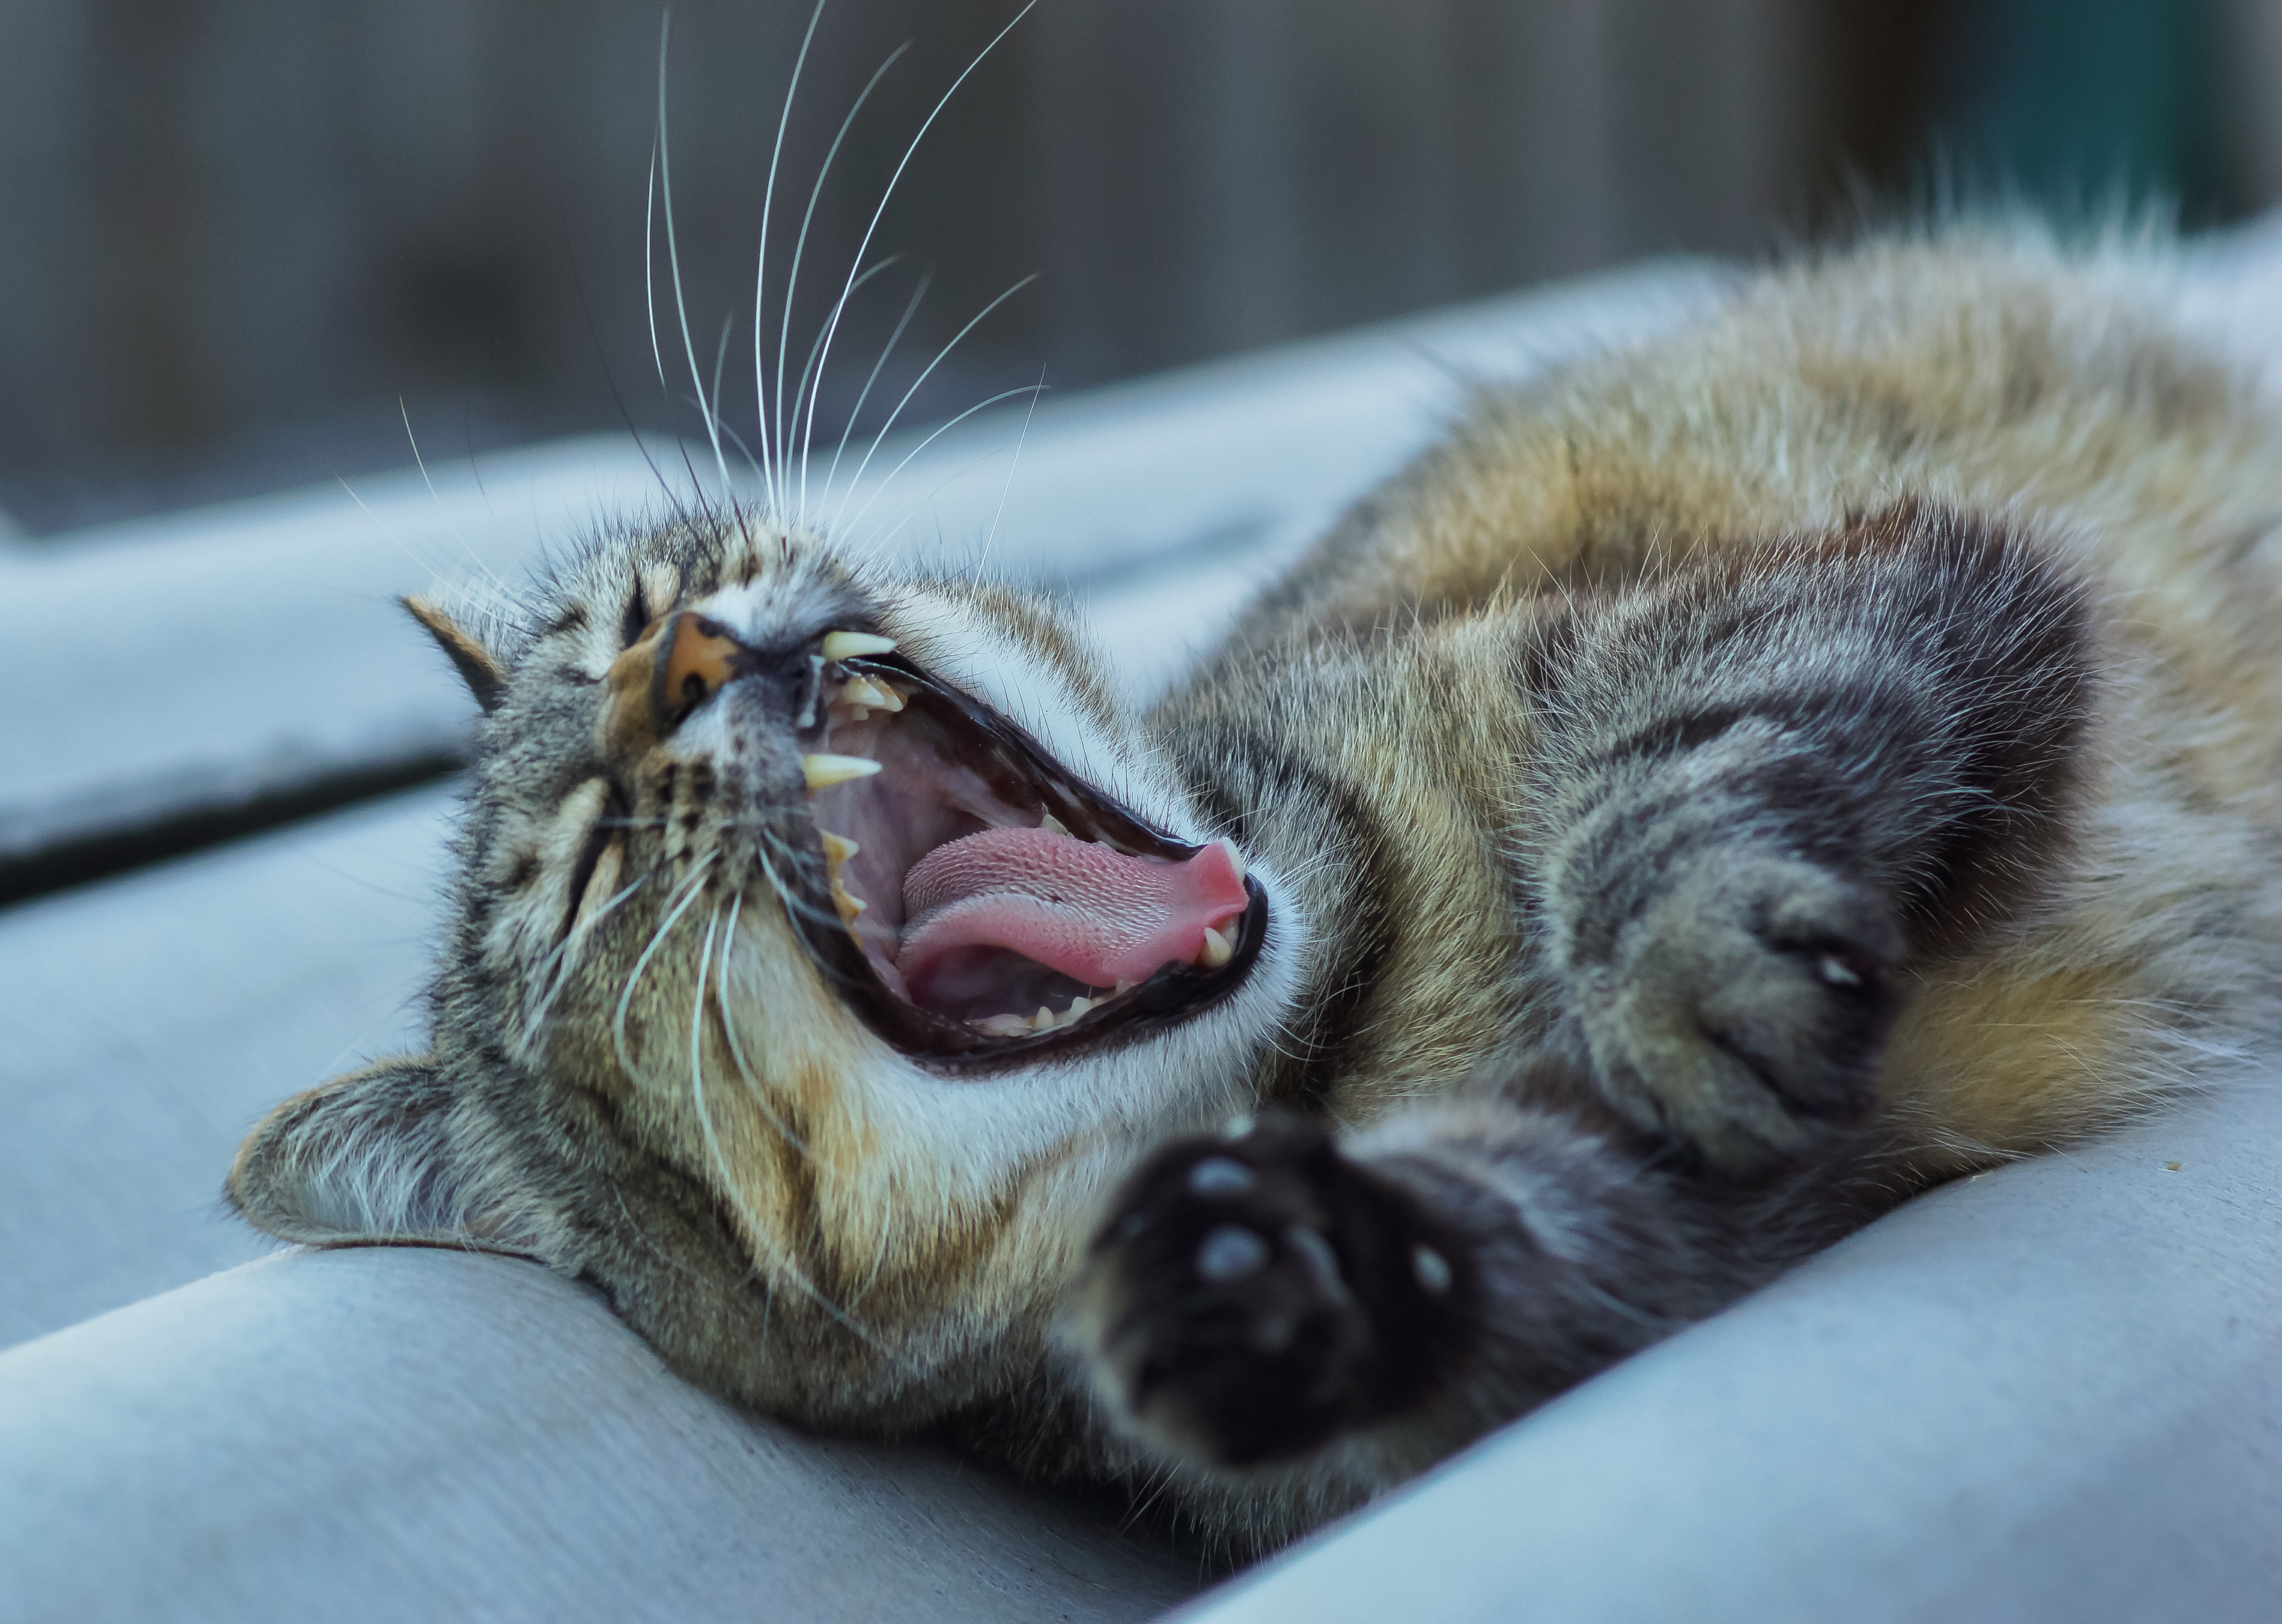
nature, wildlife, kitten, cat, mammal, fauna, yawn, close up, cats, nose, whiskers, 100mm, snout, tiger, eye, animals, vertebrate, naturaleza, gatos, a77, ggl1, gaby1, xovesphoto, animales, sonya77, minolta100mm, chunita, tabby cat, wild cat, small to medium sized cats, cat like mammal